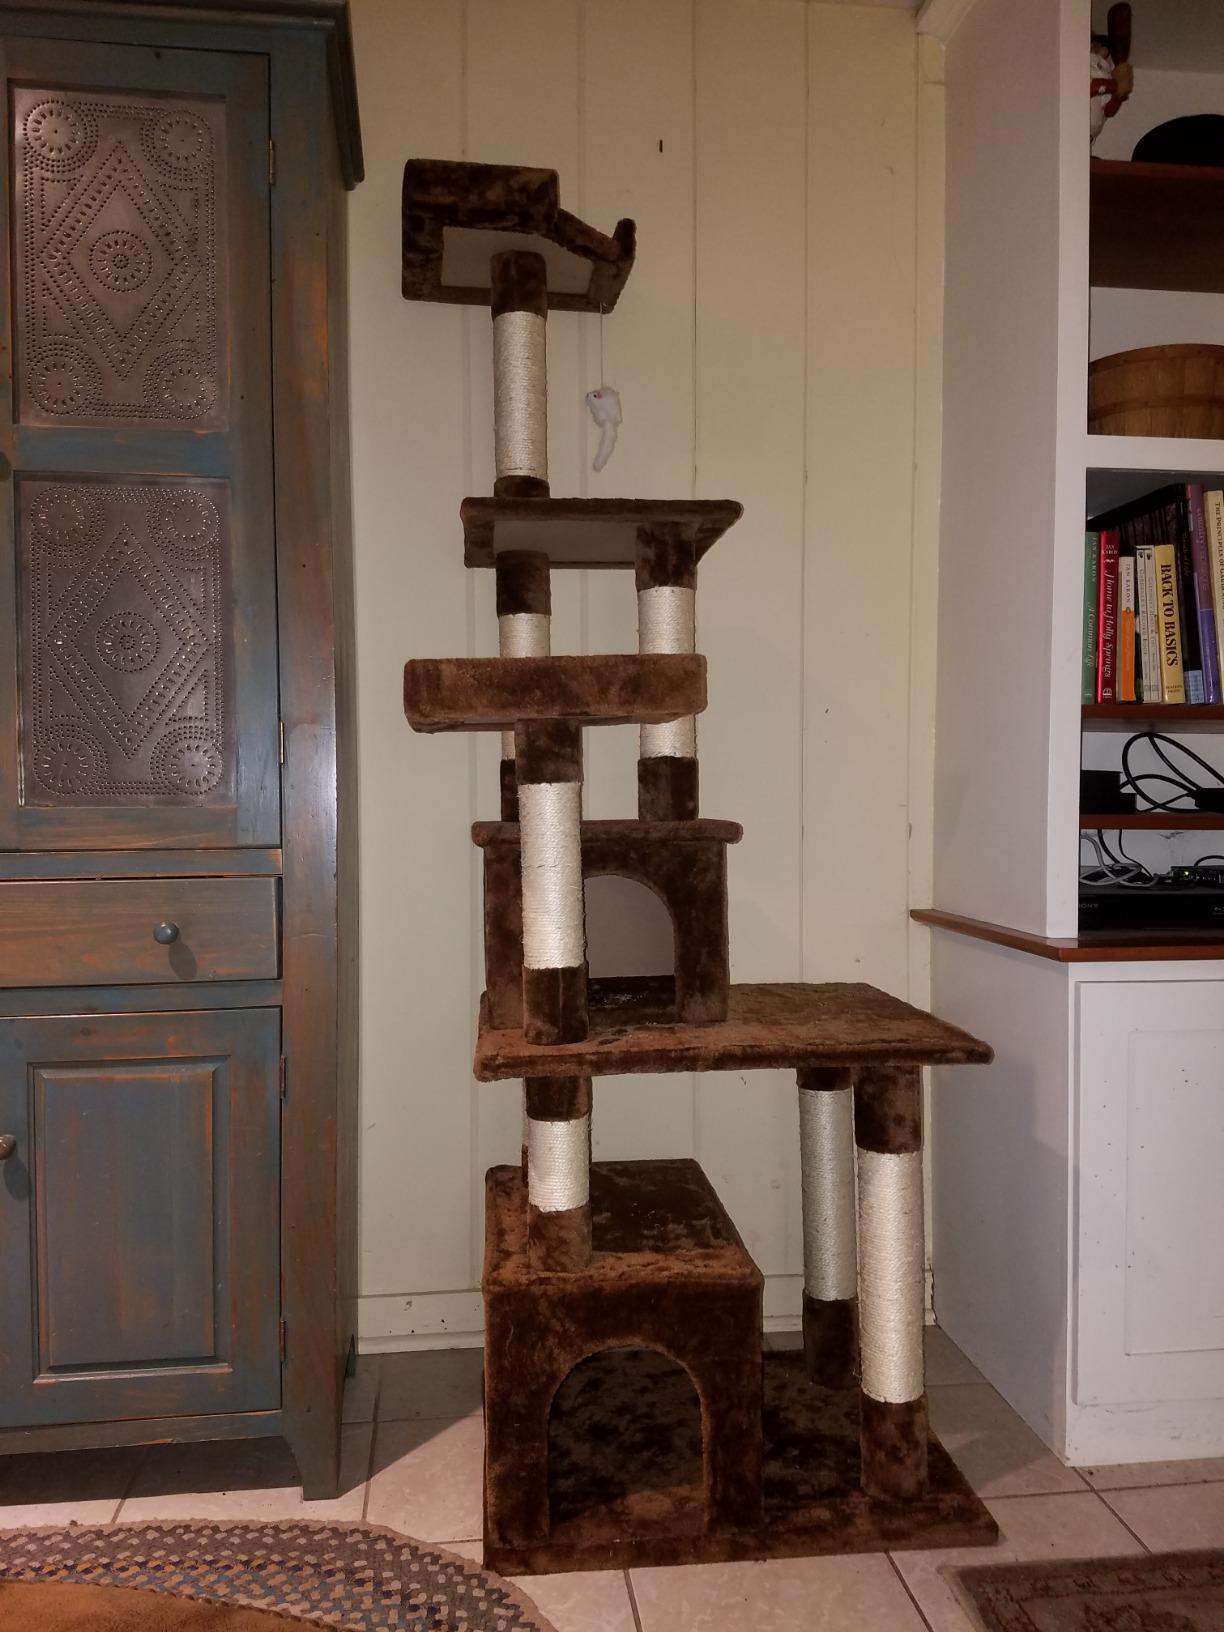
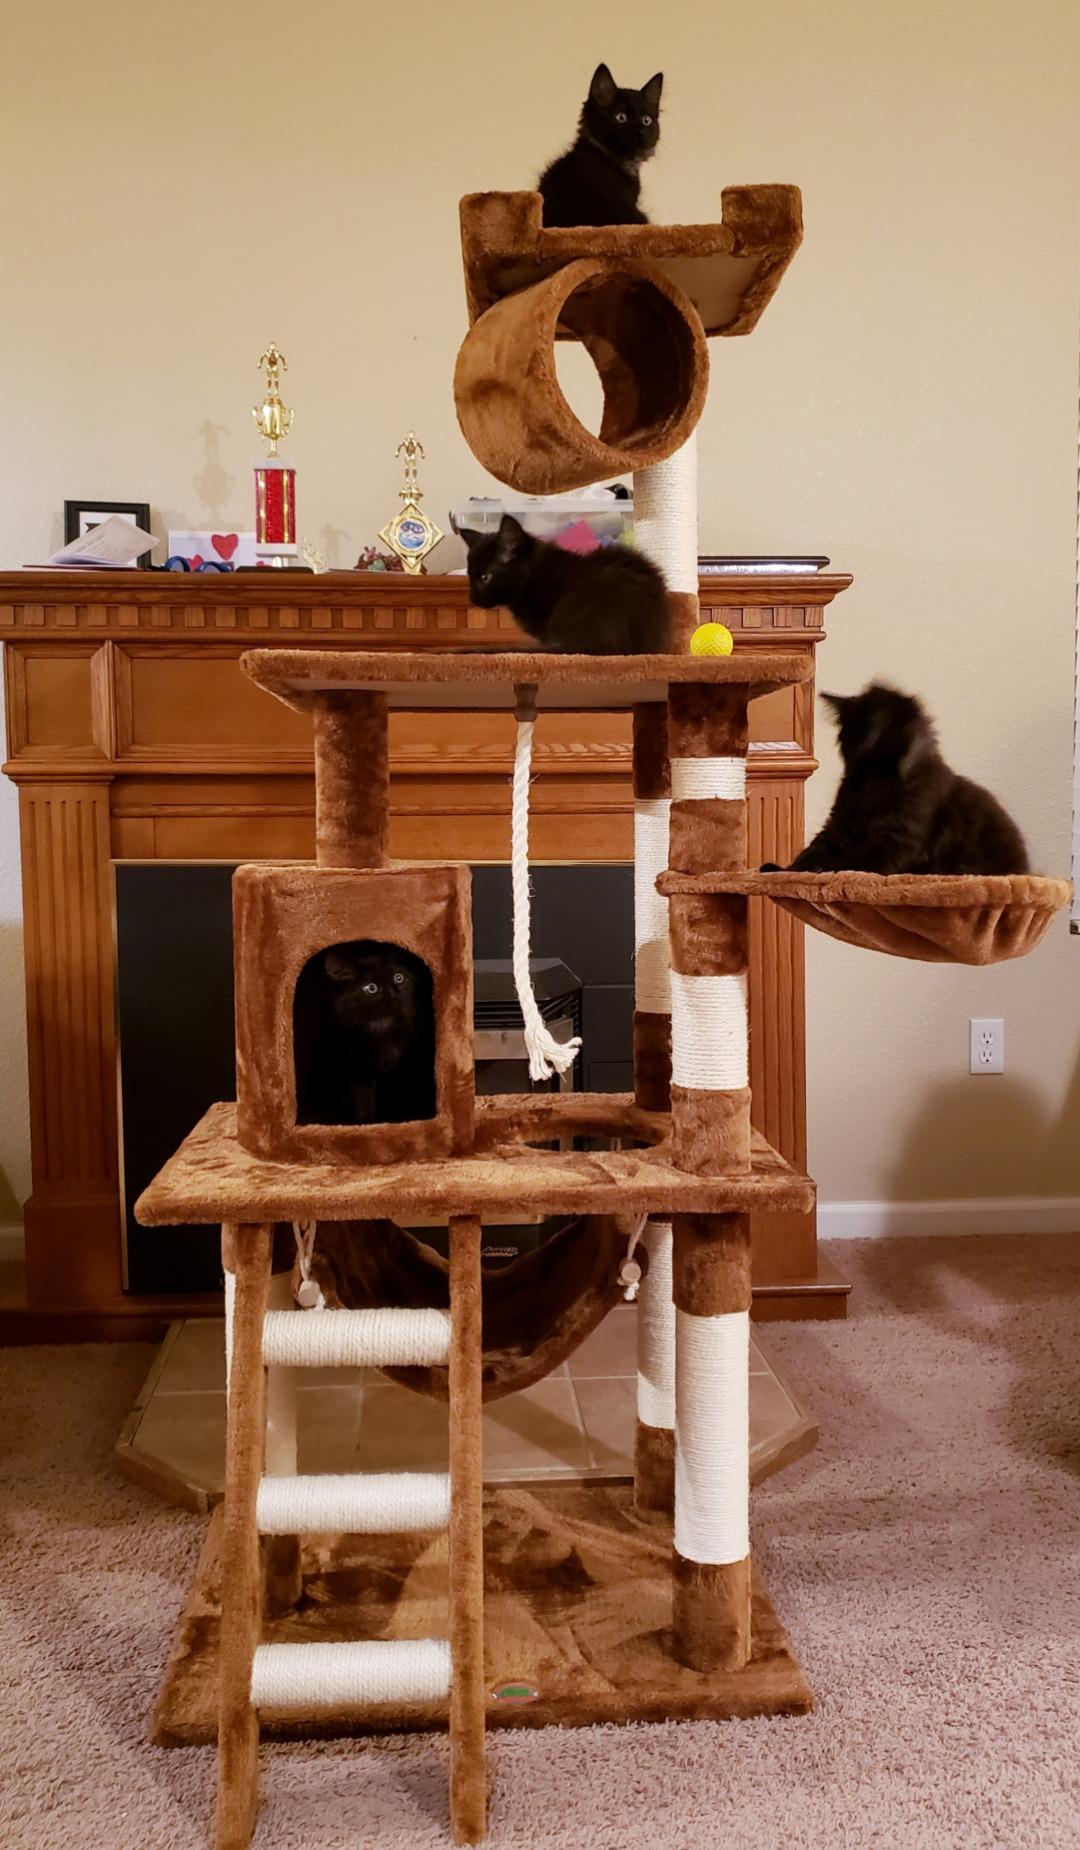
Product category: items_cat tree
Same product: no